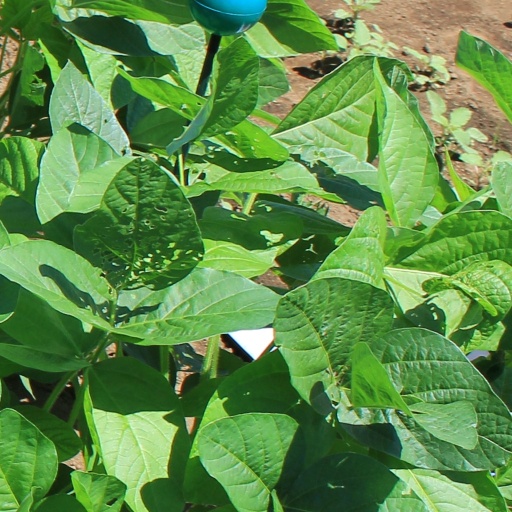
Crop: soybean